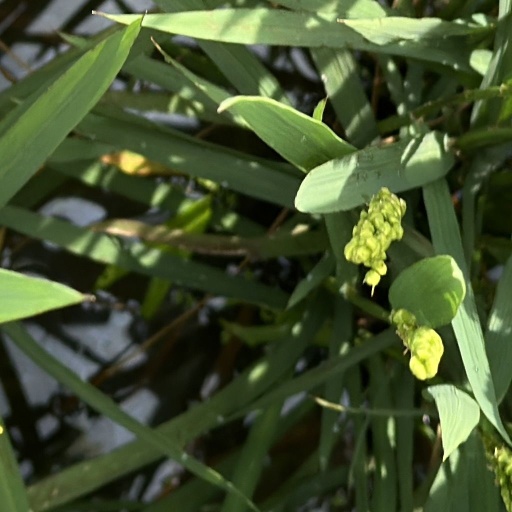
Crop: rice